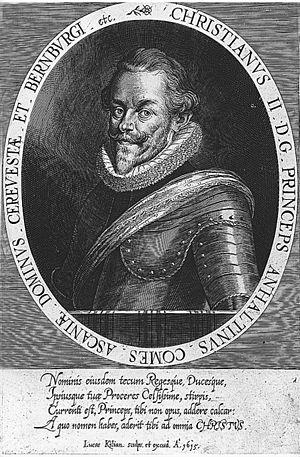
Cet article contient la liste des souverains d'Anhalt, qui portaient variablement les titres de prince, comte et duc. Cette famille divisait les terres entre les enfants mâles, ce qui donna naissance à de nombreuses dynasties. Pour plus de simplicité, l'histoire a plus souvent retenu une formule abrégée de leur titre, en plaçant le titre principal «prince d'Anhalt» pour ensuite y ajouter avec un tiret le nom de la ville où ces princes sont établis, soit Bernburg, Zerbst, Dessau, Plötzkau, Köthen, Hoym, Schaumburg et Wörlitz.
Christian Iᵉʳ fut prince d'Anhalt-Bernbourg de 1603 à 1630. Il fut également l'un des fondateurs et chefs militaires de l'Union Évangélique au début de la guerre de Trente Ans.